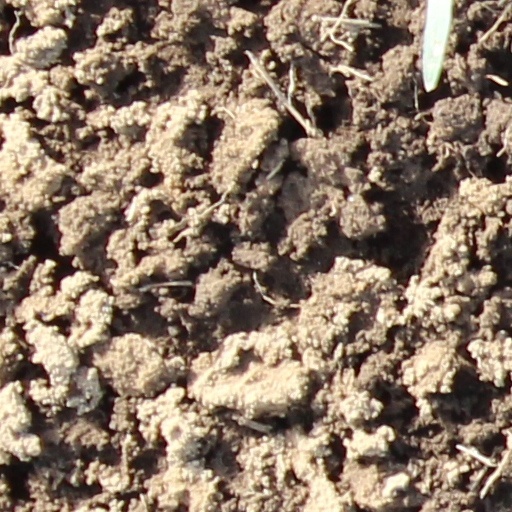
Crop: wheat